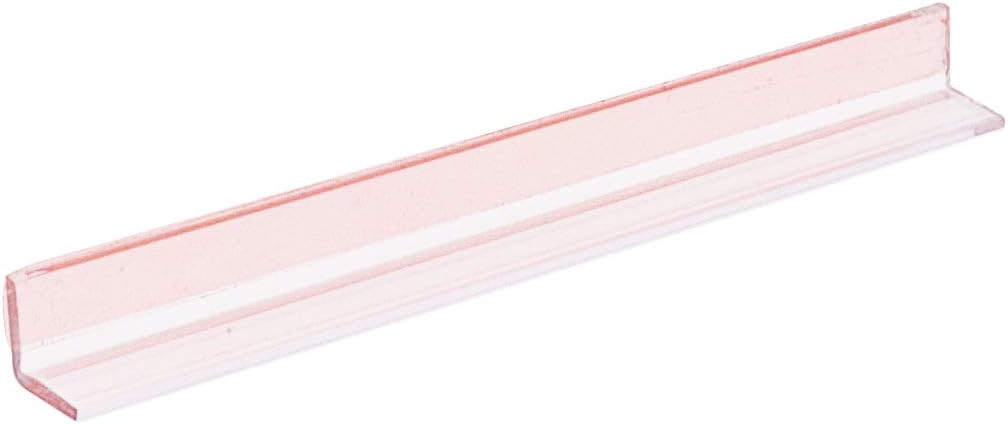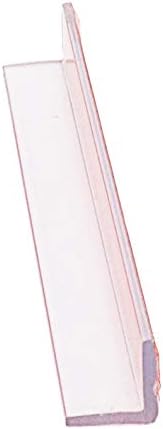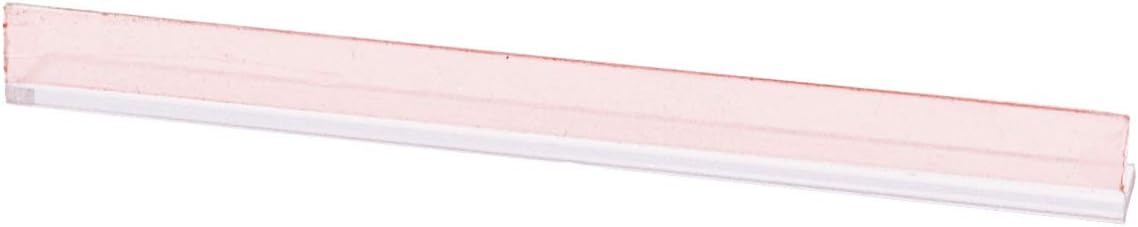
CRL P12LJT2 'L' 1/2" x 1/2" Clear Jamb with Pre-Applied Tape
Category: Amazon Home
The CRL Clear 'L' Jamb with Pre-Applied Tape is used for both hinge and strike jambs to prevent the door from swinging both in and out. Installation is easy by just peeling the liner from the clear pre-applied tape, and mounting to the wall or adjacent glass panel. It is also commonly used for 135 degree neo-angle configurations to provide a clean seal between the door and panel. Sold in 98" (2.49 m) stock lengths.
Features: Pre-Applied Tape Allows Ease of Installation | Can Be Used for Both Hinge and Strike Side of Door | Especially Popular for 135 Degree Neo-Angle Configurations | Sold in 95" (2.49 m) Stock Lengths